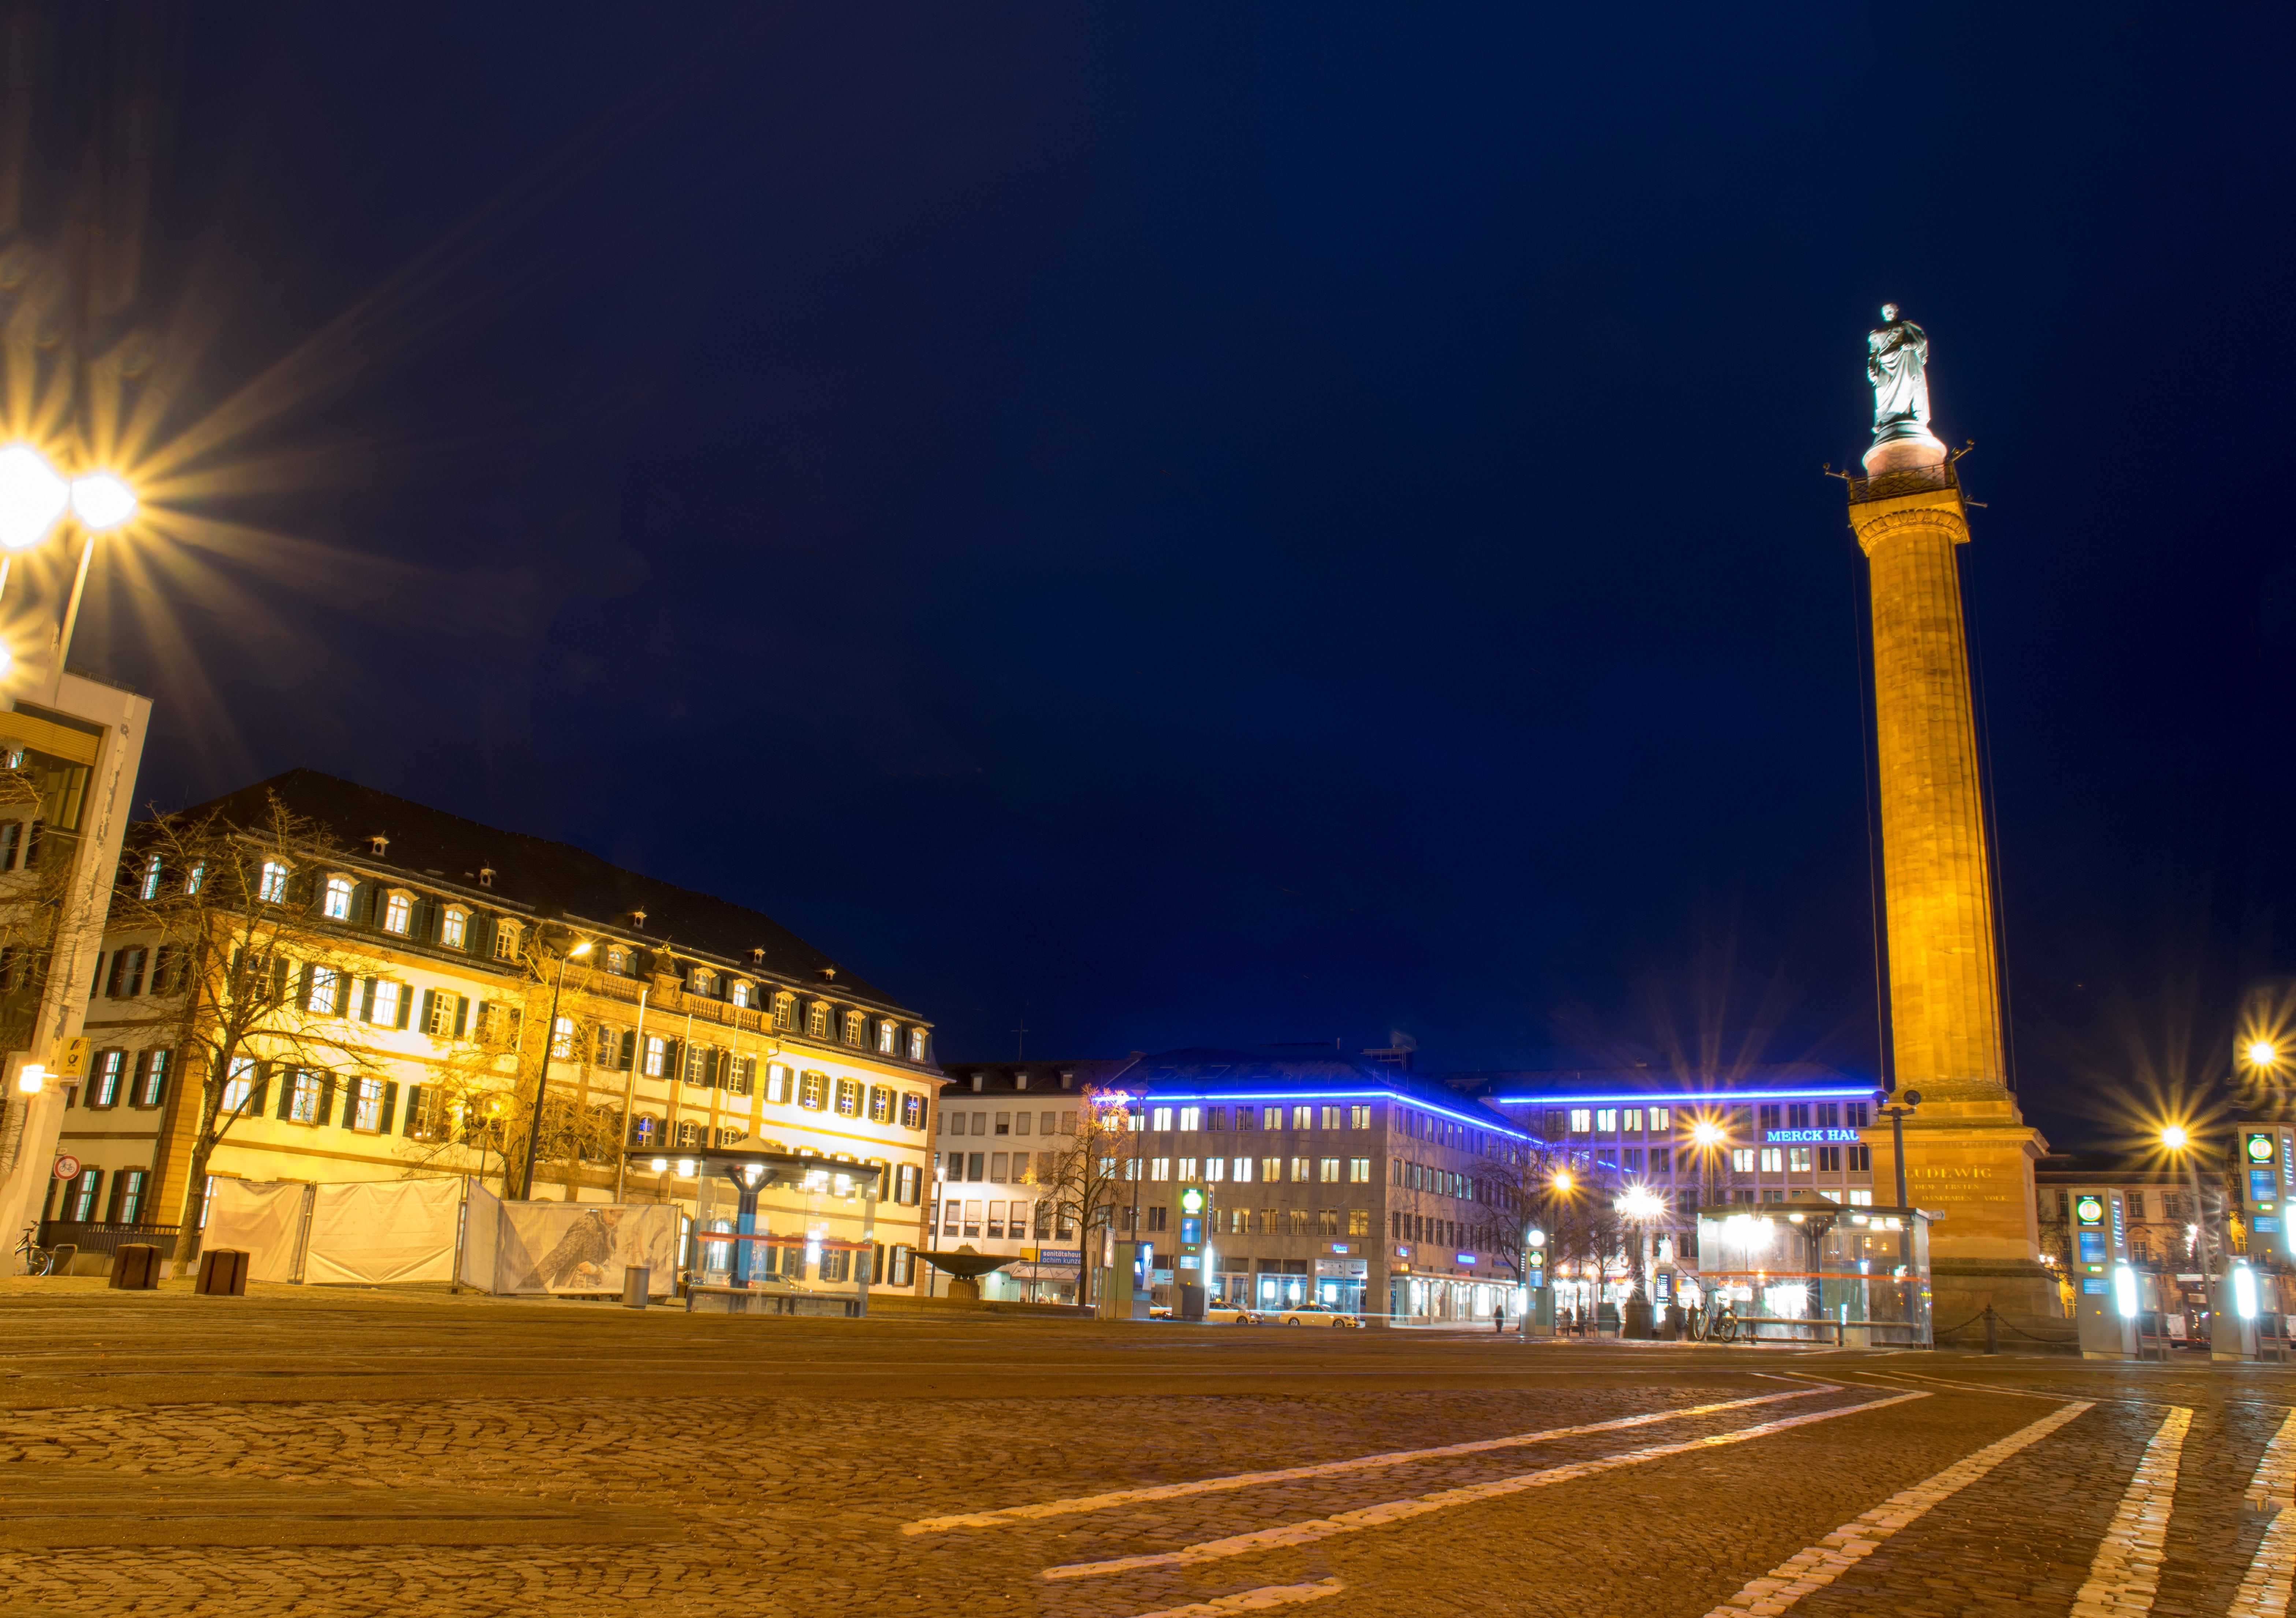
light, skyline, night, city, cityscape, downtown, dusk, evening, tower, landmark, lighting, germany, hesse, darmstadt, metropolis, night photograph, luisenplatz, human settlement, long lui, long ludwig, government presidium, merck house